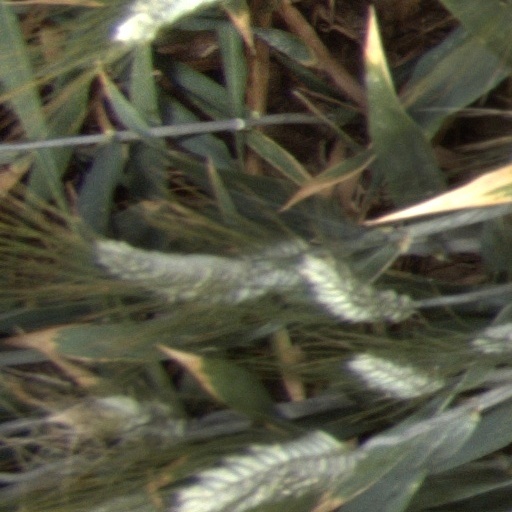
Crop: wheat